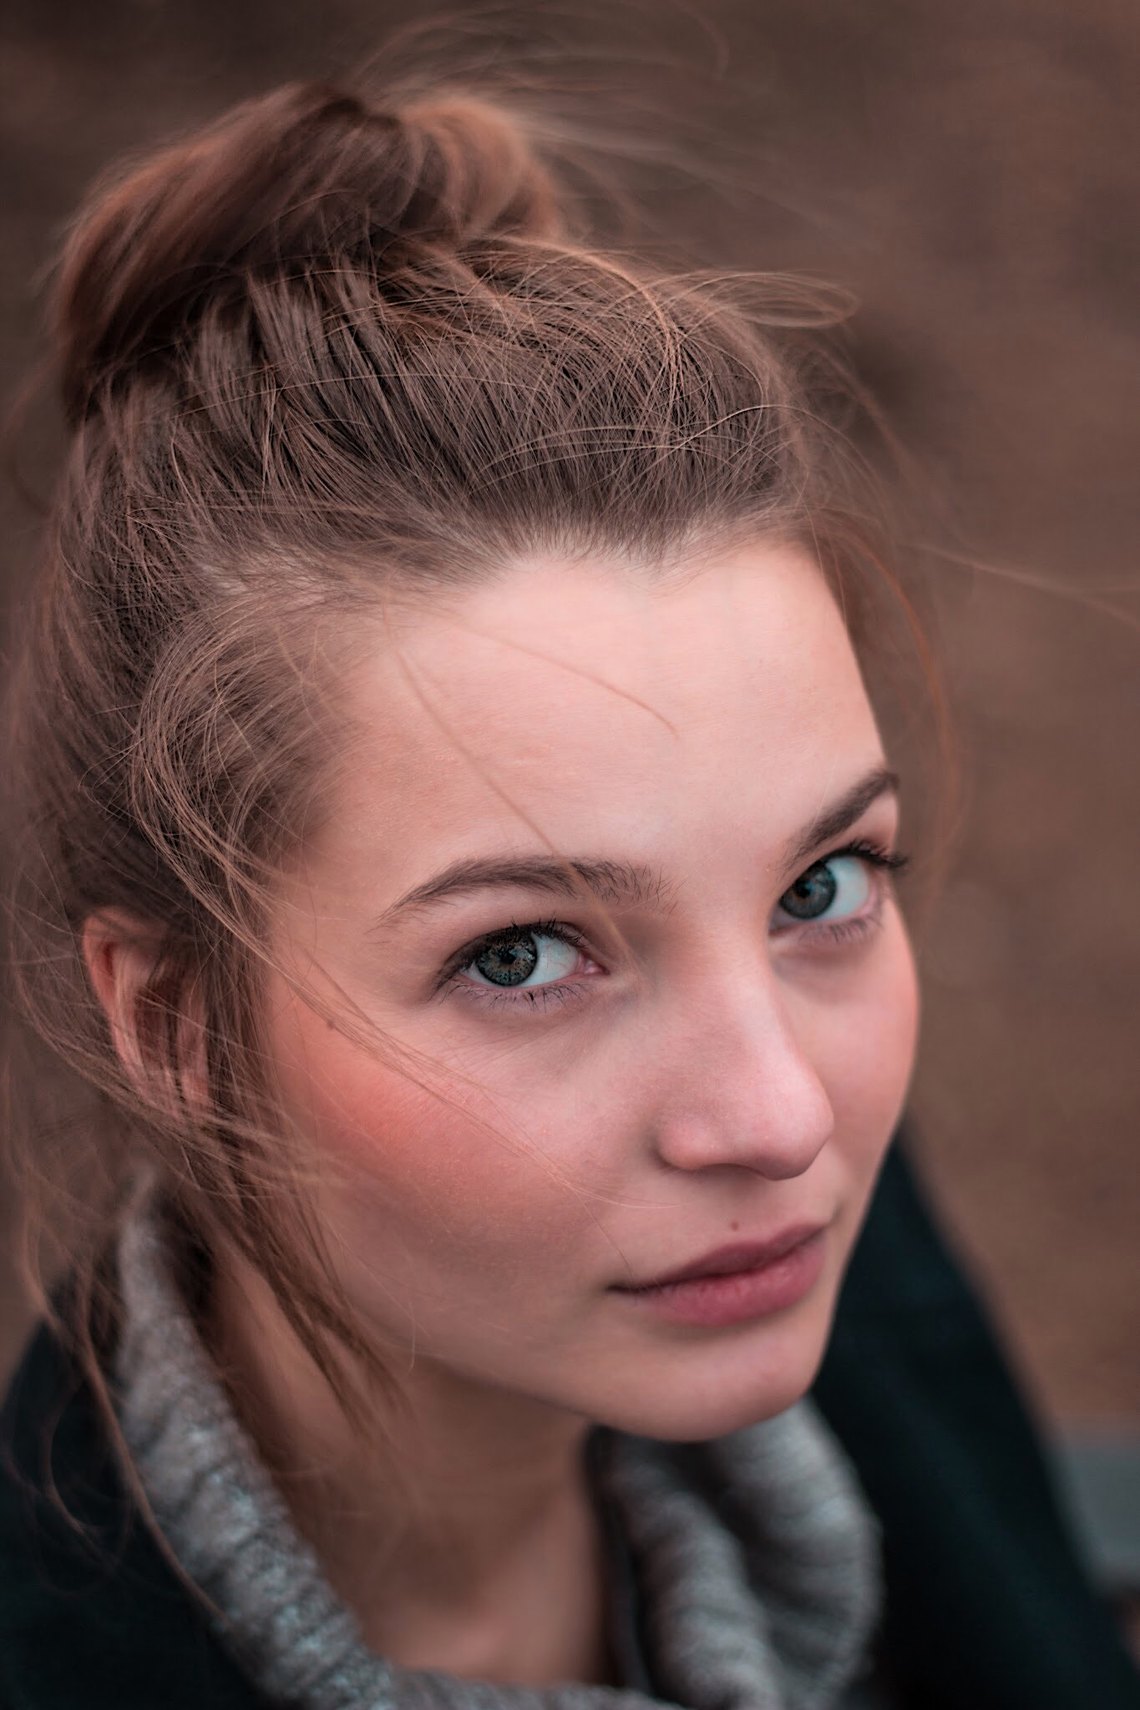
Gender: women